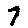
Label: 7